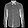
Label: Shirt